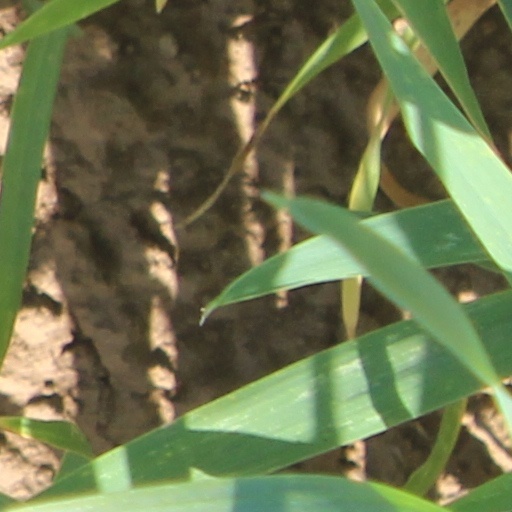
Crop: wheat